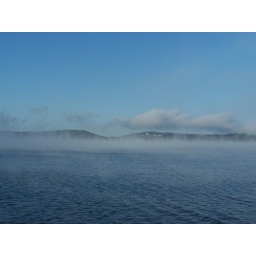
Rented a boat in the a.m. 40 degrees outside water temp 77 degrees therefore lots of steam.